One Is a Lonely Number

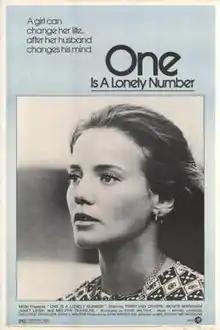
Original film poster

One Is a Lonely Number (also known as Two Is a Happy Number) is a 1972 American drama film directed by Mel Stuart, and starring Trish Van Devere, Janet Leigh, and Melvyn Douglas. The screenplay, based upon the short story "The Good Humor Man" by Rebecca Morris, was written by David Seltzer.